Cutbacks (30 Rock)

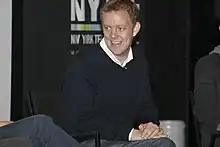
"Cutbacks" was written by supervising producer Matt Hubbard ("pictured").

"Cutbacks" was written by series supervising producer Matt Hubbard, making it his seventh writing credit after "The Rural Juror", "Hard Ball", "The Collection", "MILF Island", "Reunion", and "Larry King". The episode was directed by Gail Mancuso, making it her sixth for the series. "Cutbacks" originally aired in the United States on April 9, 2009, on NBC as the seventeenth episode of the show's third season and the 53rd overall episode of the series.